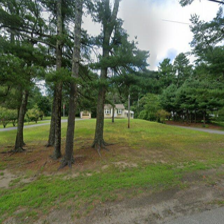
Label: streetView